Seyyed Ebrahim Amini

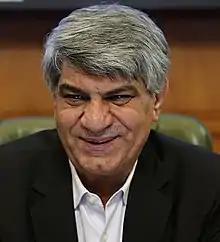

Sayyid Ebrahim Amini is an Iranian reformist politician who is member and vice chairman of City Council of Tehran.